Bytham River

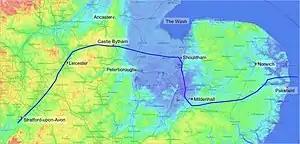

The Bytham River is said to have been one of the great Pleistocene rivers of central and eastern England until it was destroyed by the advancing ice sheets of the Anglian Glaciation around 450,000 years ago. The river is named after Castle Bytham in Lincolnshire, where the watercourse is said to have crossed the Lincolnshire limestone hills in a valley now buried by Anglian till. West of that location, its catchment area included much of Warwickshire, Leicestershire and Derbyshire. East of that location, the Bytham flowed across what is now the Fen Basin to Shouldham, then southward to Mildenhall, then eastward across East Anglia. It met the Proto-Thames in a delta near what is now the Norfolk/Suffolk border and flowed into the North Sea. Britain was then joined to the Continent by a land bridge and the Bytham joined the North Sea somewhere beyond the northern end of that land bridge.